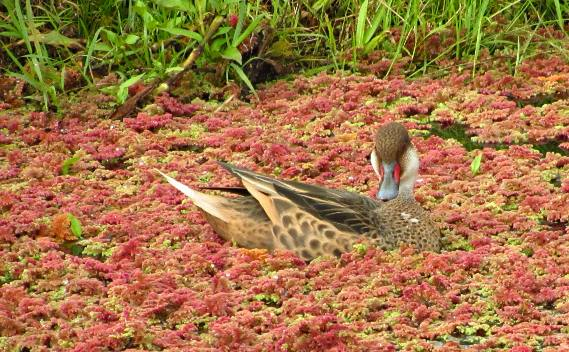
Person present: No